Florence Tyzack Parbury

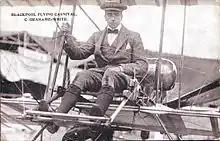
British pilot Claude Grahame-White at Blackpool Flying Carnival 1910.

Florence Parbury was interested in aviation from its early days in England. In 1910 she attended the Blackpool Flying Carnival where she was a passenger in the Henry Farman biplane flown by Claude Grahame-White. She attended his first marriage in June 1912, where almost all the other guests were eminent in the world of aviation. Parbury also described how she flew over Stonehenge in a biplane piloted by Howard Pixton, an early British aviator who won the 1914 Schneider Trophy air race held in Monaco.